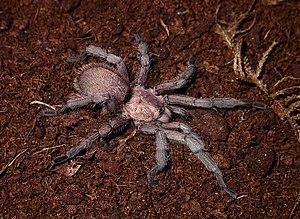
Chaetopelma olivaceum est une espèce d'araignées mygalomorphes de la famille des Theraphosidae.